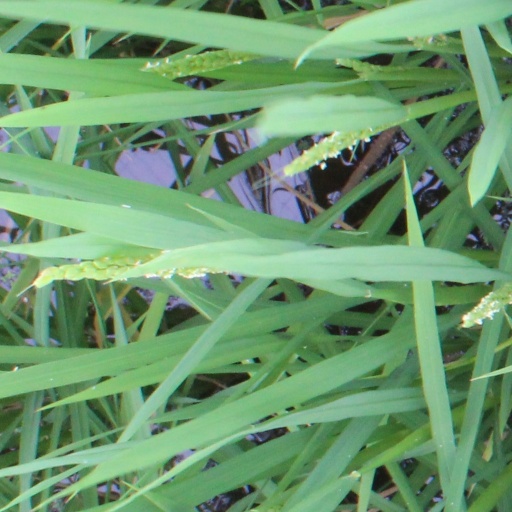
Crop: rice